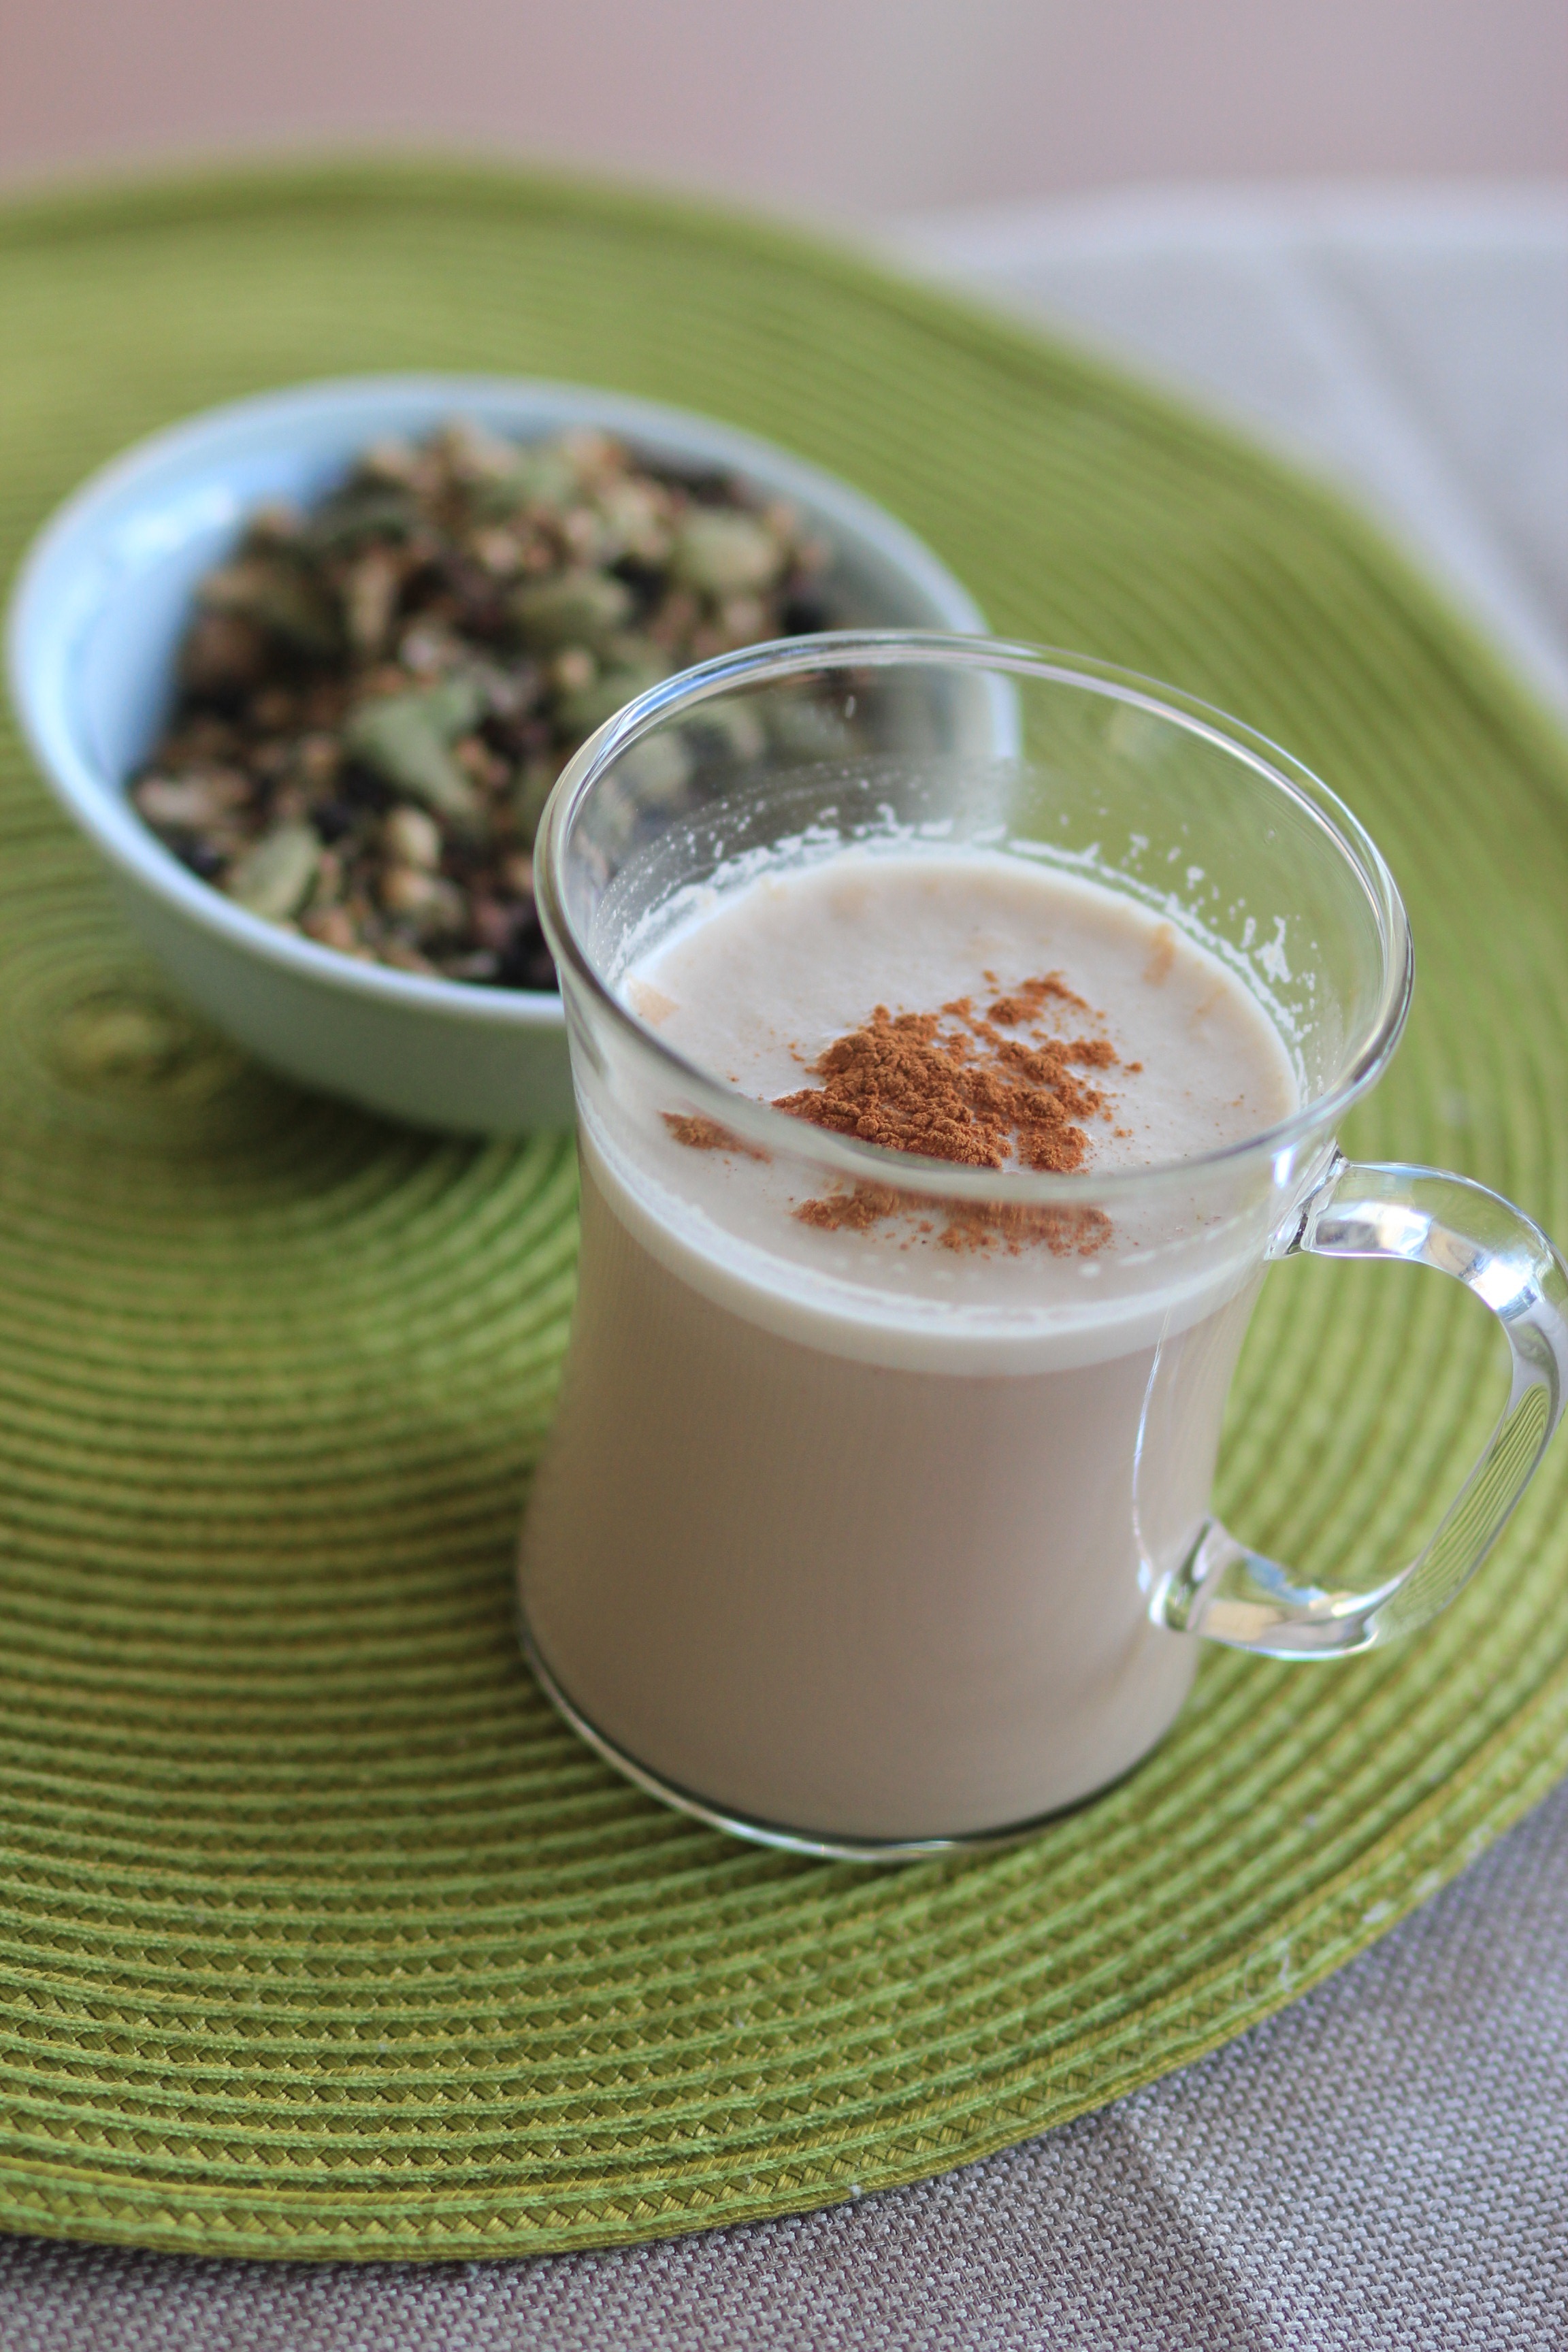
tea, cup, dish, meal, food, produce, drink, breakfast, dessert, smoothie, coconut, hot, indian, flavor, chai